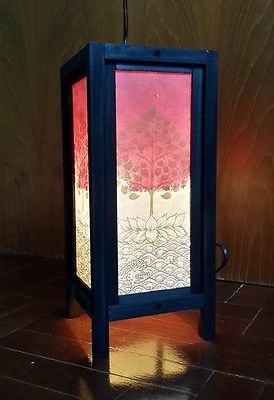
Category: lamp